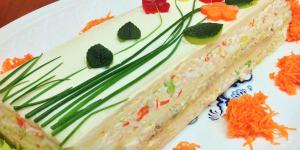
pastel de pescado con atun